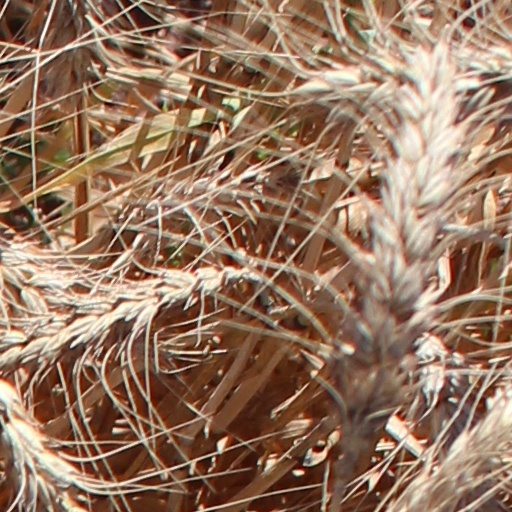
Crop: wheat